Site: brandenburg
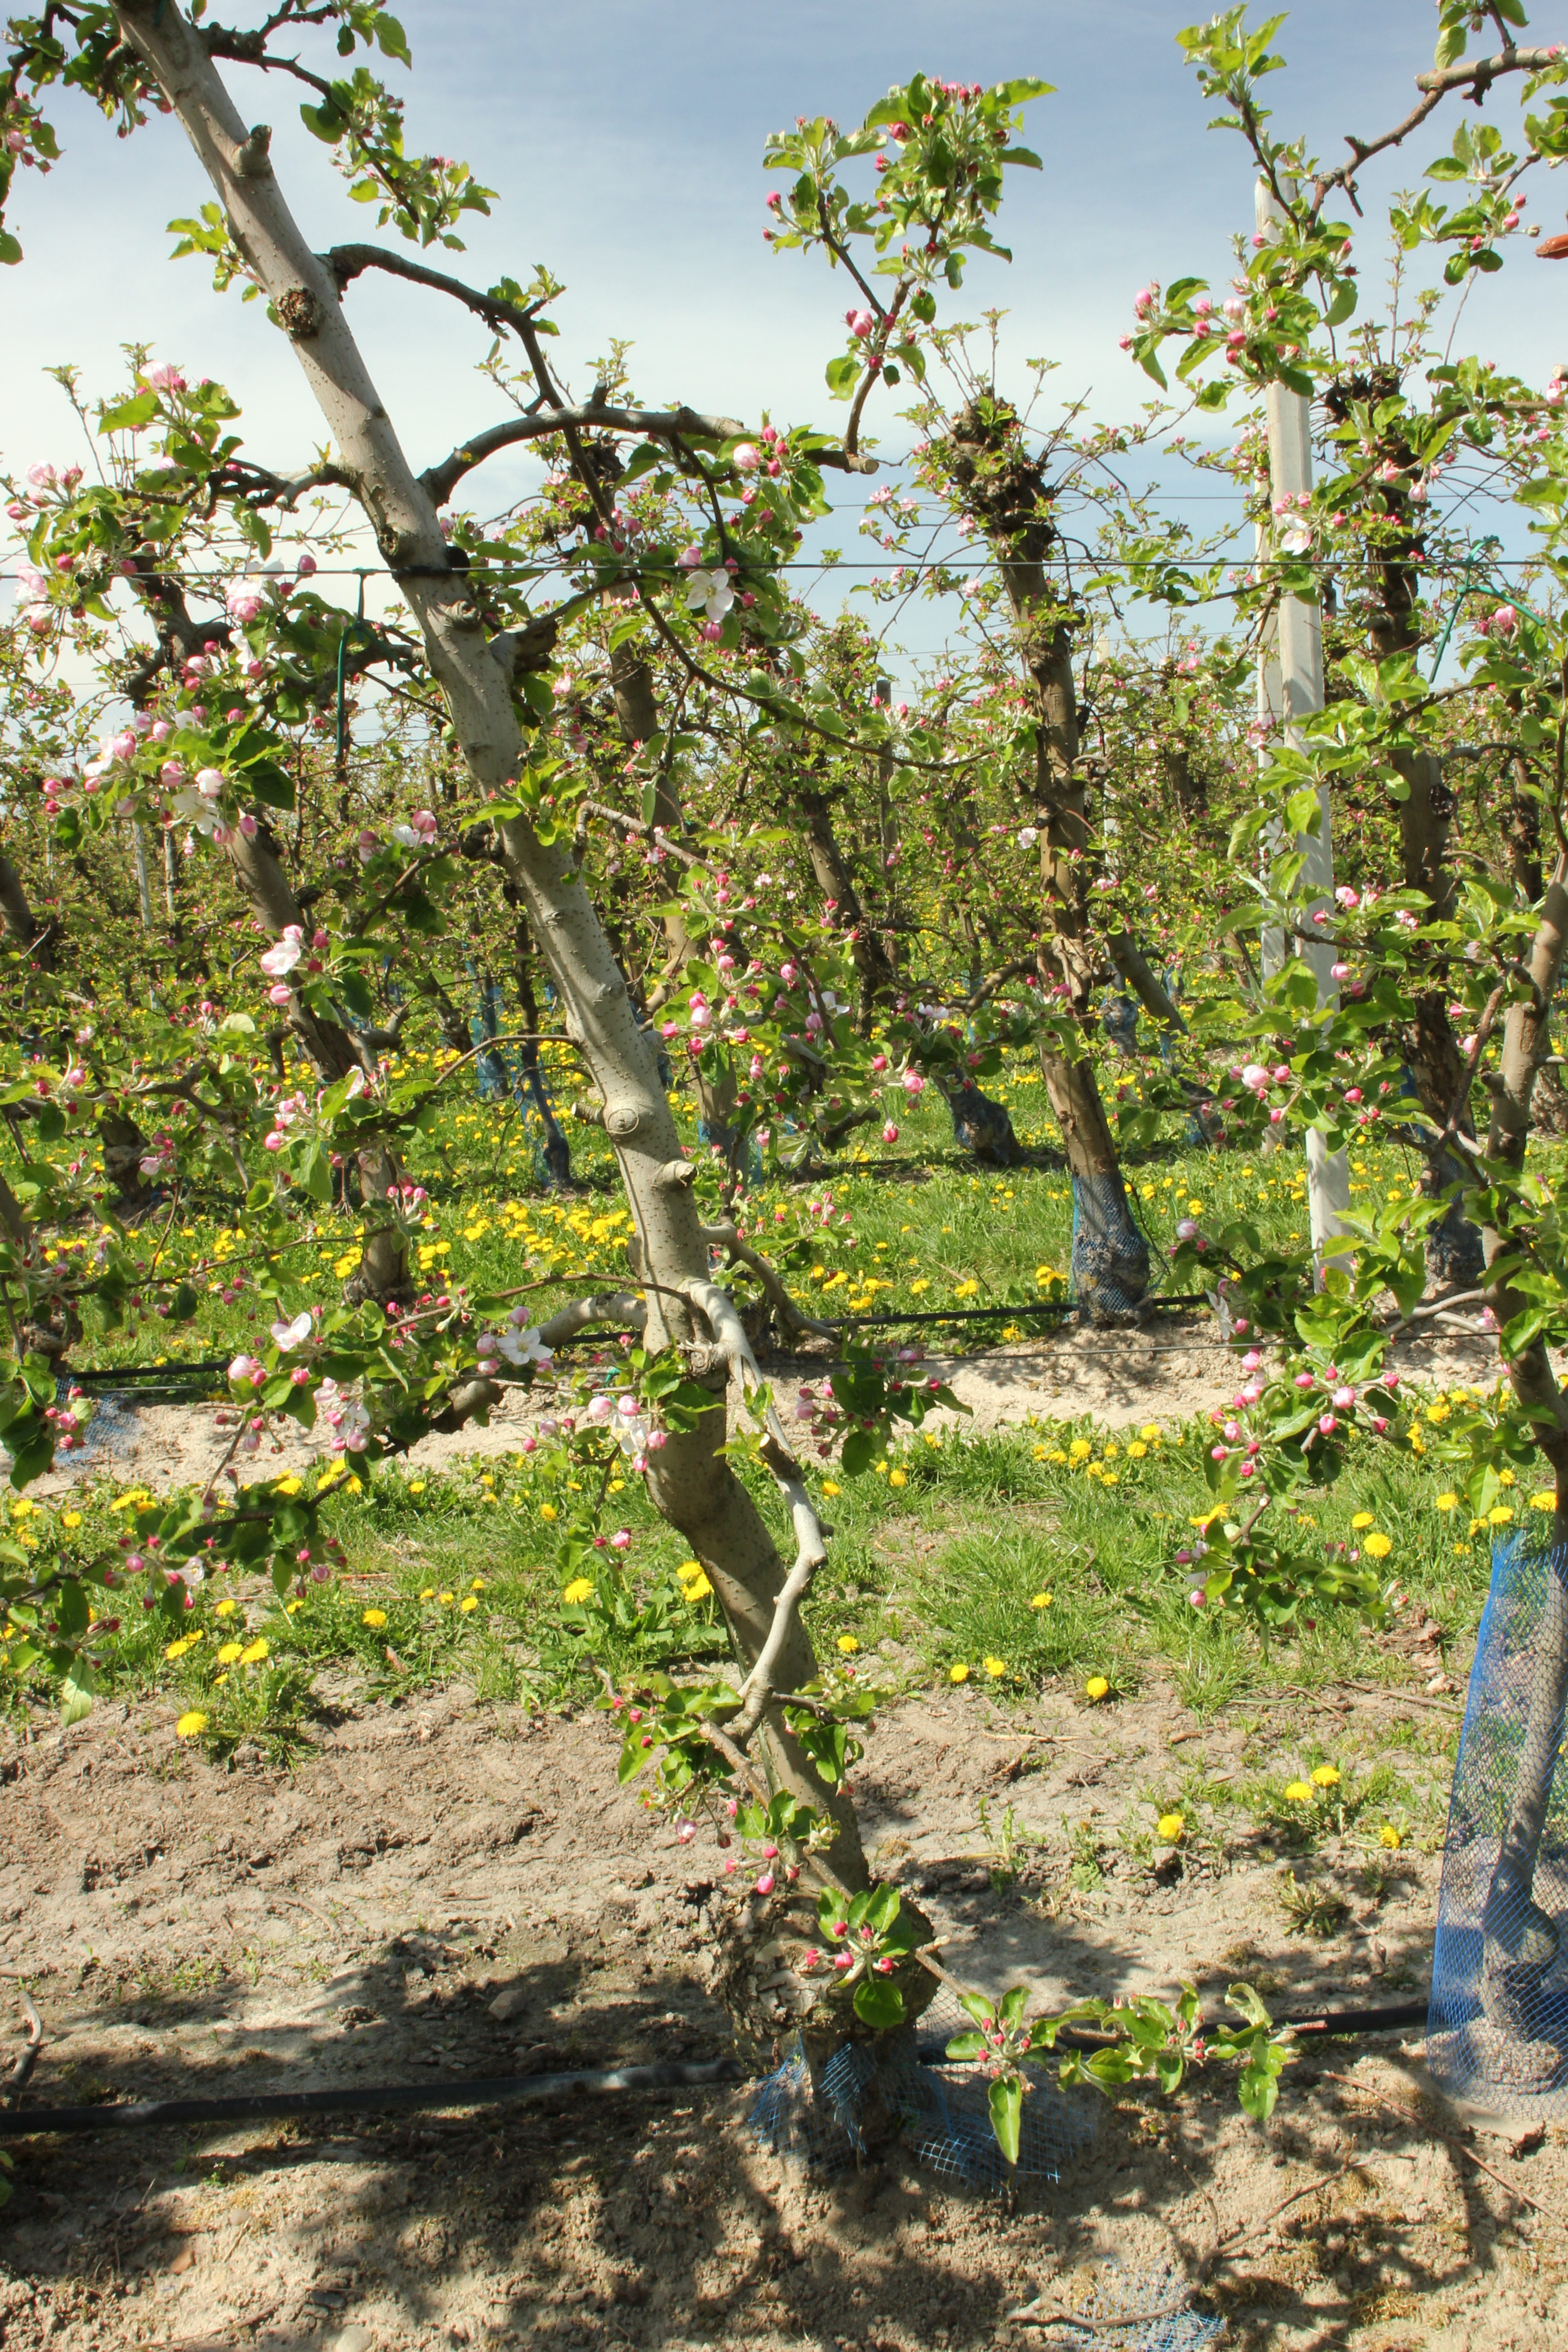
Growth stage (BBCH 57): Inflorescence emergence